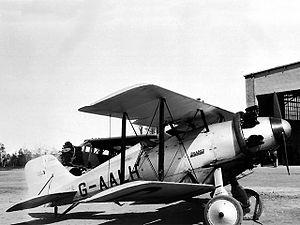
Le Blackburn F.2 Lincock est un avion militaire de l'entre-deux-guerres réalisé au Royaume-Uni par Blackburn Aircraft.